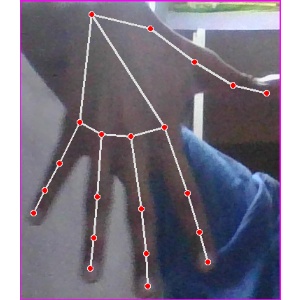
अक्षर: ढ